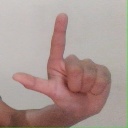
अक्षर: ल